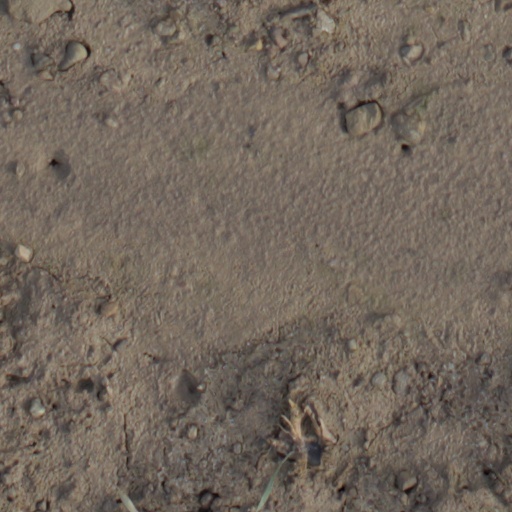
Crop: wheat